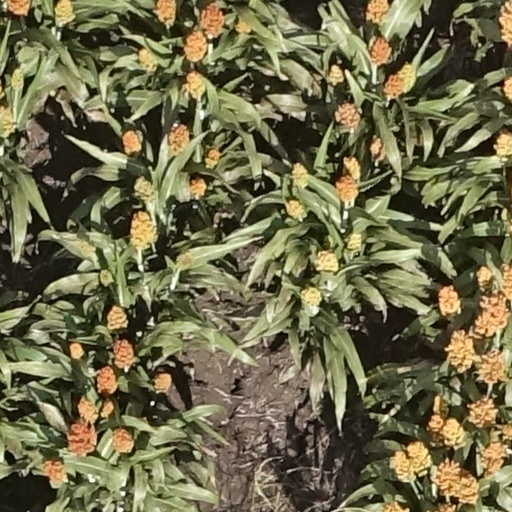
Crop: sorghum